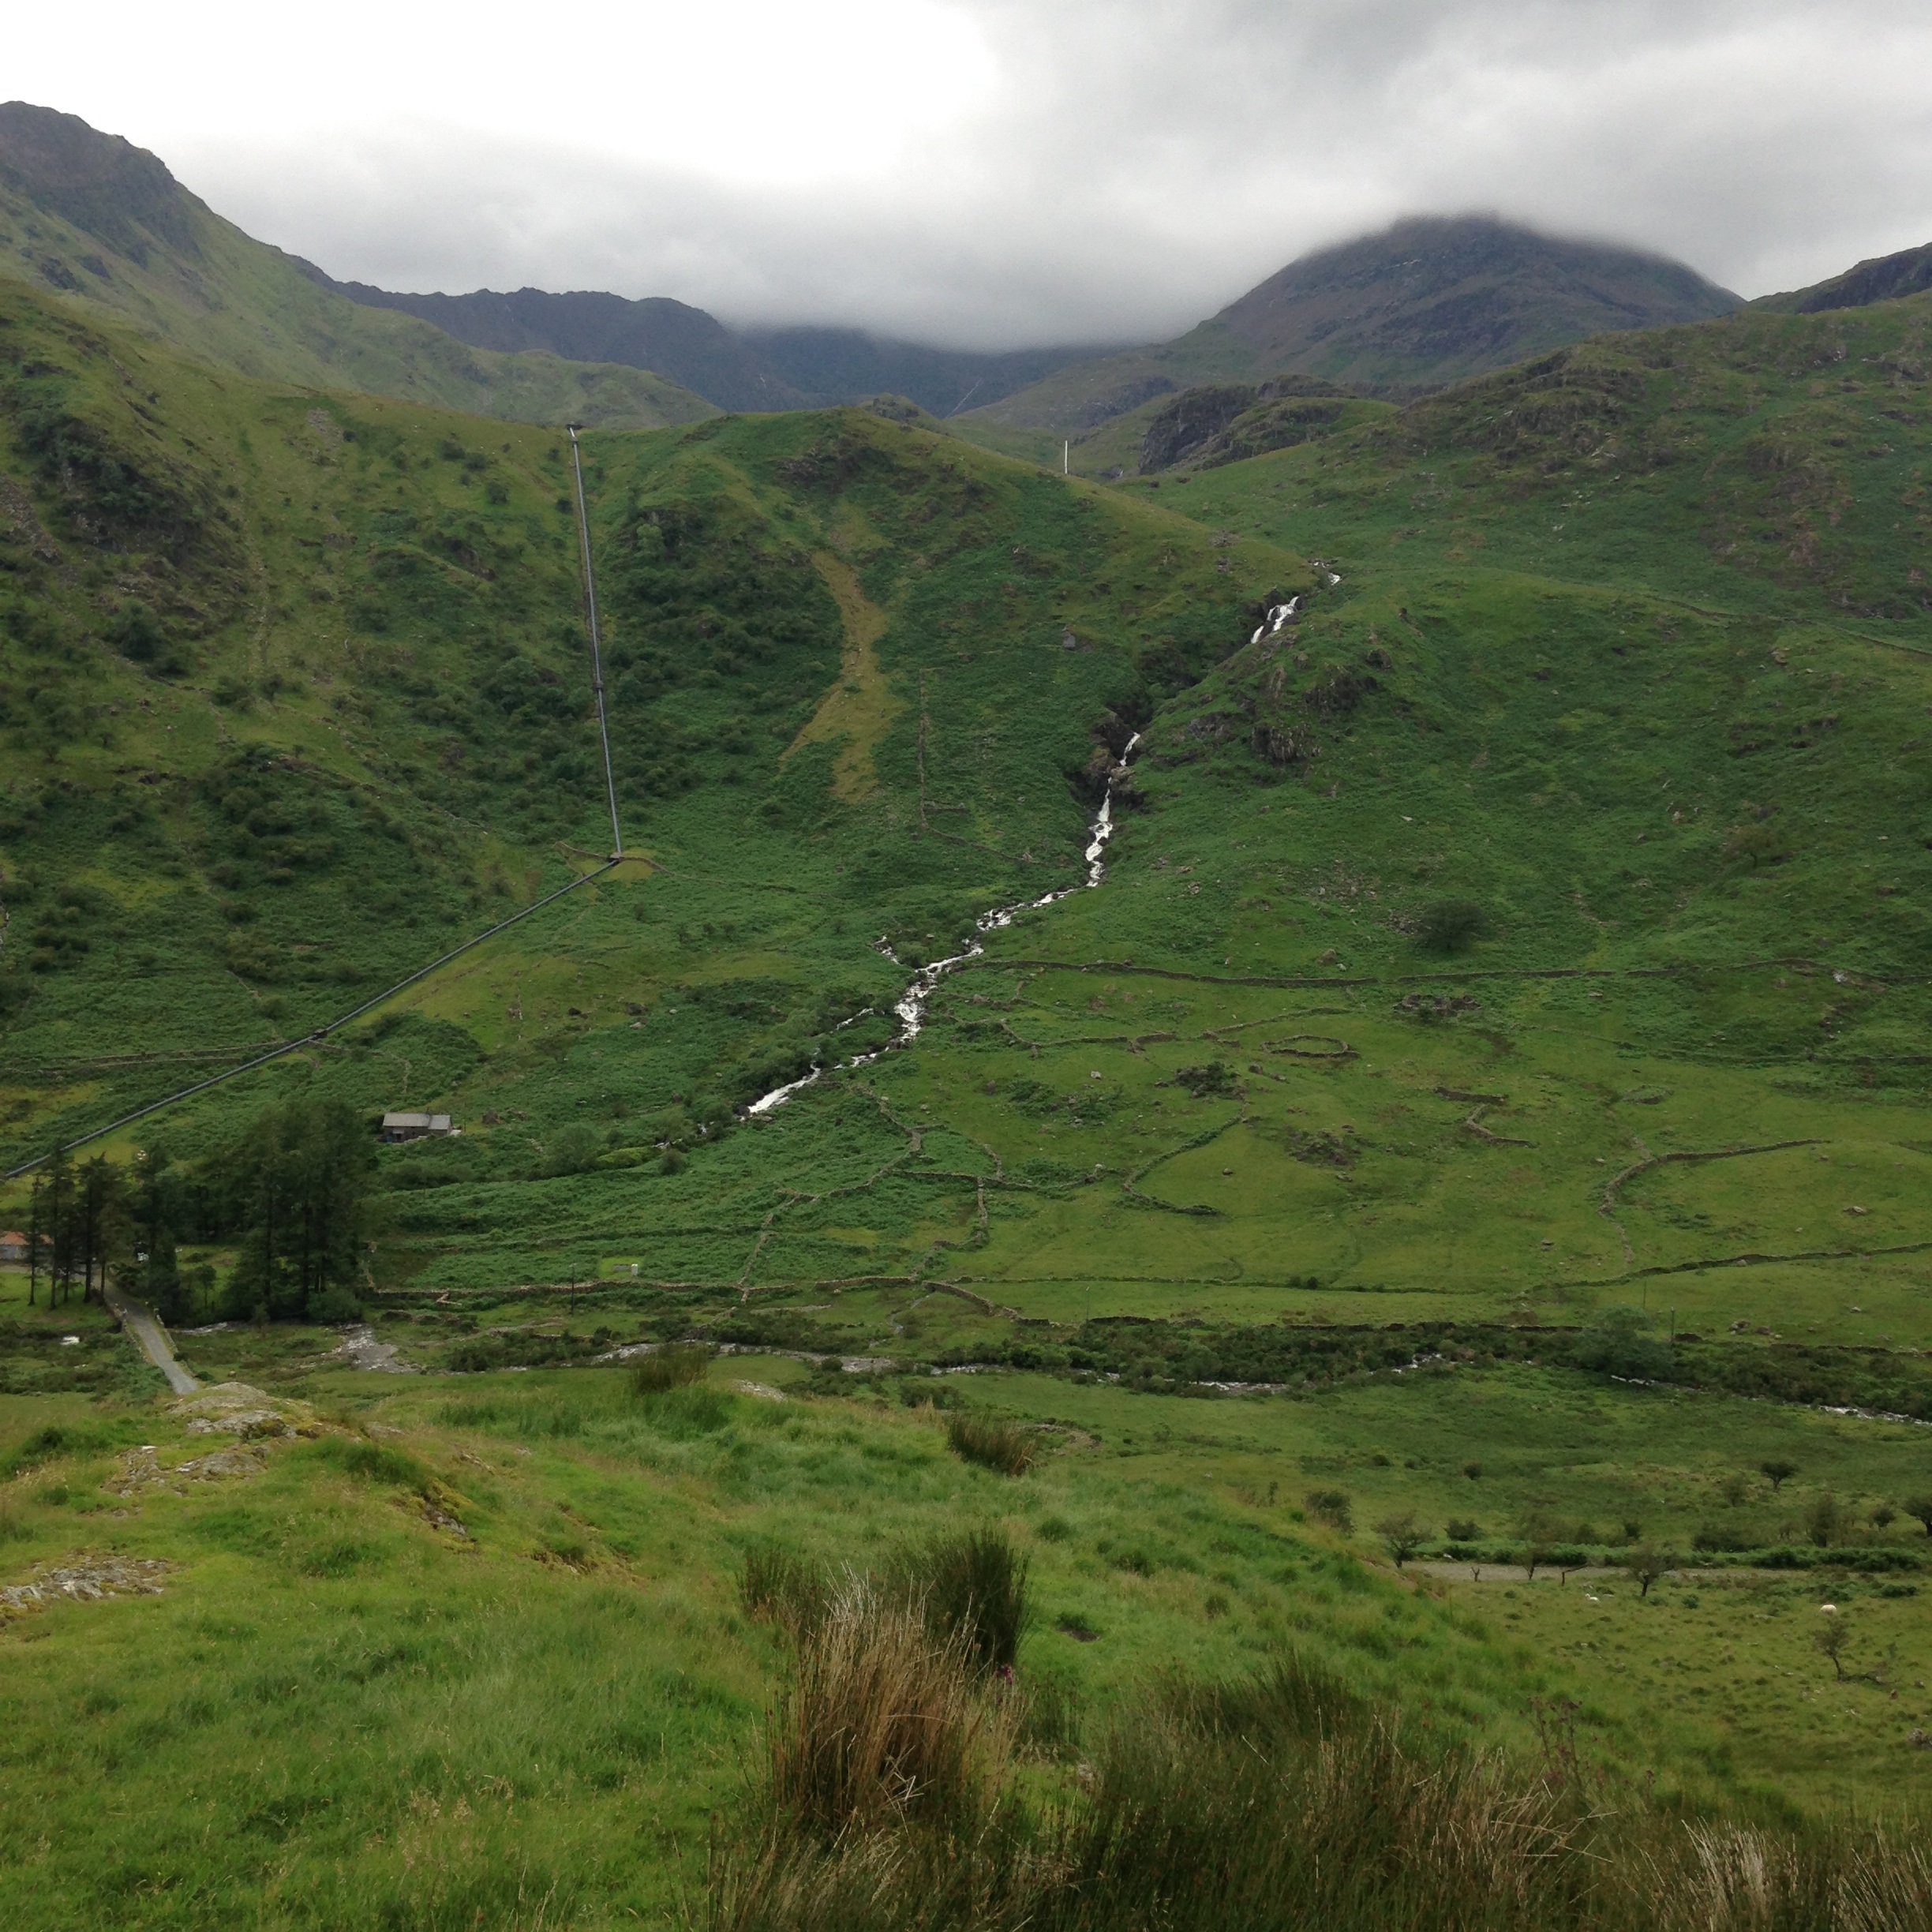
landscape, wilderness, mountain, meadow, hill, lake, valley, mountain range, rural, pasture, highland, ridge, plain, england, grassland, plateau, beautiful, fell, habitat, loch, ecosystem, rural area, landform, mountain pass, natural environment, geographical feature, mountainous landforms